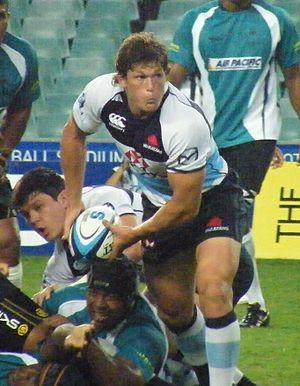
Luke Burgess, né le 20 août 1983 à Newcastle, est un joueur de rugby à XV international australien évoluant au poste de demi de mêlée.